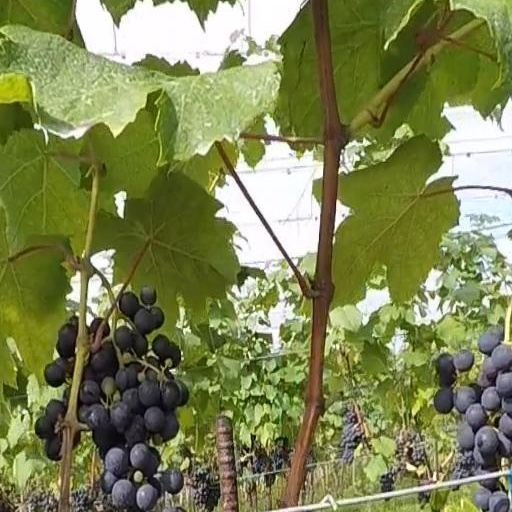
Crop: grape